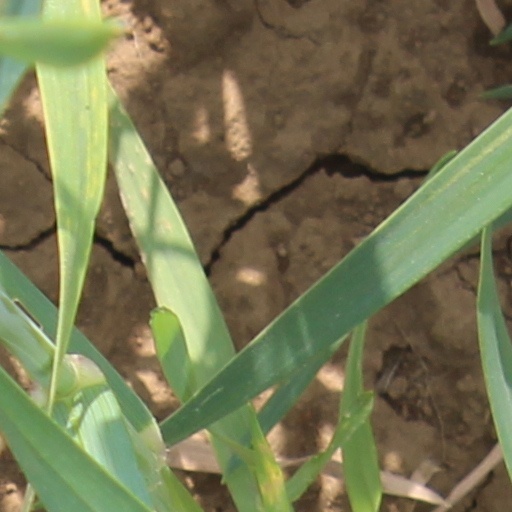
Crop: wheat